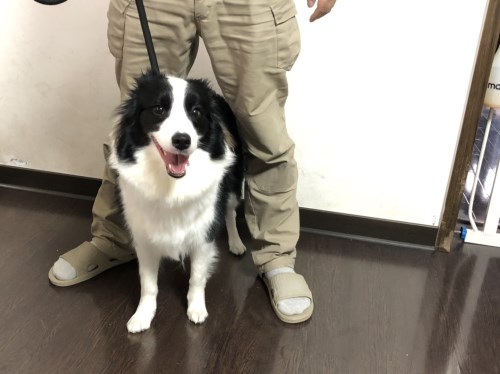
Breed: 2594-n000109-Border_collie